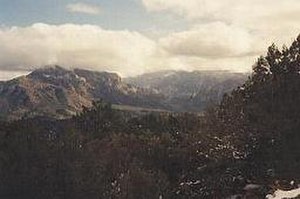
Chiricahua Mountains
Chiricahua Mountains
Chiricahua Mountains i Arizonas sydøstlige hjørne er rige på både historie og skønhed. Området var tidligere hjemstedet for Chiricahua Apacherne indtil 1875 da de af militæret blev fordrevet mod nord til San Carlos-reservatet.